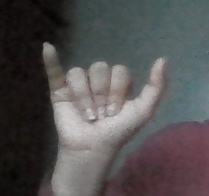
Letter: ya